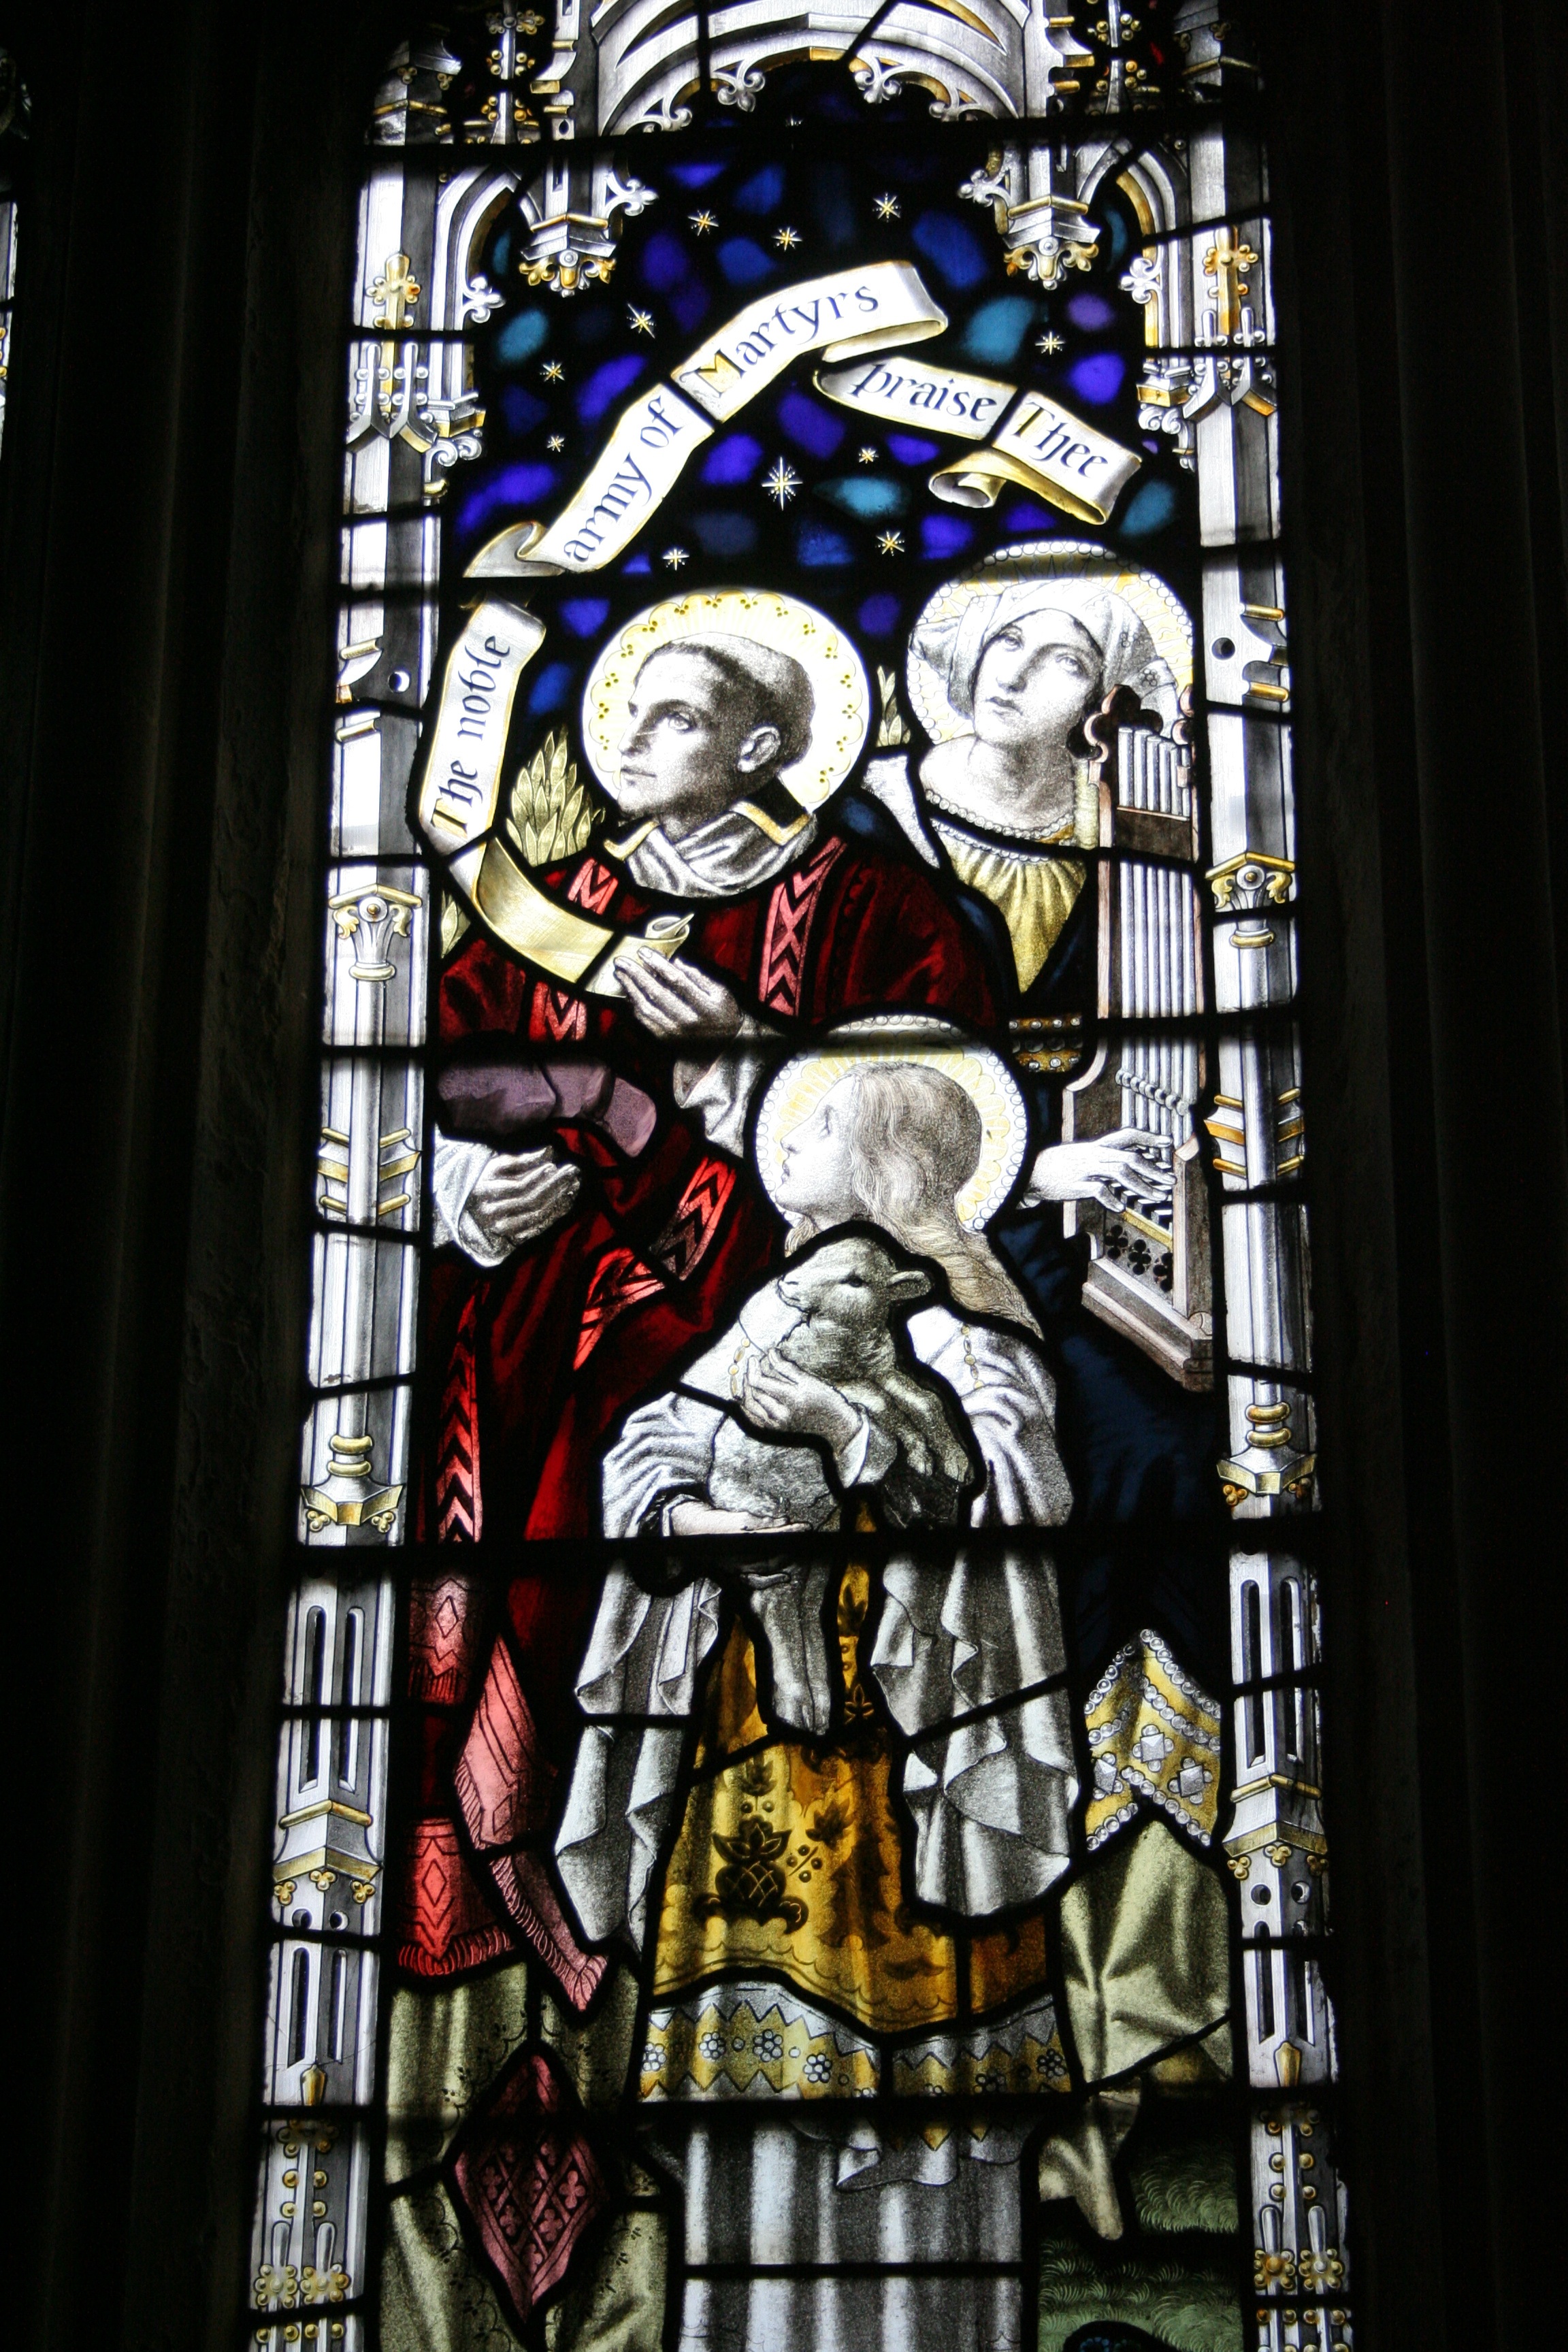
window, glass, religion, church, material, stained glass, saint, history, christianity, worship, heritage, martyrs, stained glass window, st michael's church, lamb of god, sittingbourne, memorial window, st cecilia, portative organ